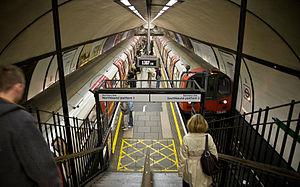
Station de Clapham dans le Métro de Londres. On peut voir le double quai de cette station de la Northern line.
Clapham Common est une station du métro de Londres à Clapham dans le borough londonien de Lambeth. Elle est située sur la Northern Line.
La City & South London Railway est considérée comme la première ligne de chemin de fer souterraine utilisant la technologie de la traction électrique. À l'origine du projet, les trains devaient être remorqués par des câbles, mais la faillite du fournisseur de câbles durant la construction du chemin de fer a poussé vers l'utilisation de la traction électrique, une technologie totalement expérimentale à l'époque.
L'environnement au Royaume-Uni est l'environnement du pays Royaume-Uni. Le territoire constitué de plusieurs îles présente des milieux propices à la biodiversité. Par ailleurs, le pays a largement contribué à la connaissance du vivant, et y contribue encore.
Le métro, apocope de métropolitain, pour « chemin de fer métropolitain », est un moyen de transport en commun urbain. Dans différentes parties du monde, les systèmes de métro sont également connus sous le nom de heavy rail, rapid transit, mass transit, underground, subway ou tube, light rail transit sans que cette liste soit exhaustive. Les premiers véhicules voyageurs de métro furent tirés par des locomotives à vapeur. La traction électrique s'imposera partout dès les toutes premières années du XXᵉ siècle.